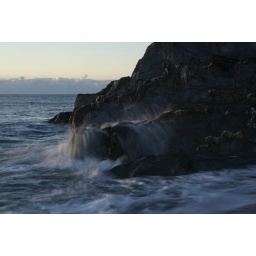
water over rocks Torcross